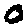
Label: 0